Carol Stream, Illinois

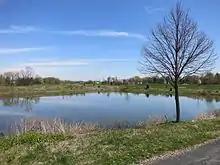
Operated by the Carol Stream Park District, Red Hawk Park is located at St. Charles and Kuhn Roads.

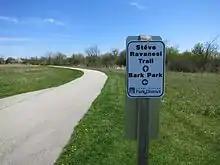
The Steve Ravanesi Trail connects the Great Western Trail with Red Hawk Park, the Bark Park and Glenbard North High School.

Most students in Carol Stream attend school in the Consolidated School District 93, a K–8 district. The District 93 schools in Carol Stream are: Carol Stream School, Cloverdale School, Elsie Johnson School, Heritage Lakes, Western Trails, Roy DeShane, Stratford Middle School and Jay Stream Middle School. District 93 is only K-8; thus, students must attend a different district when they reach the high school level. They are served by Glenbard Township High School District 87 (the third-largest school district in Illinois), which includes Glenbard North, located in Carol Stream.